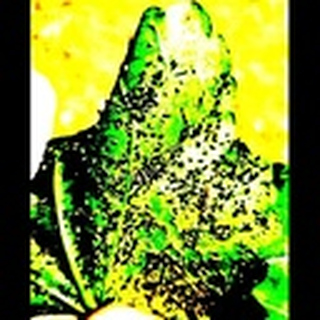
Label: cotton_aphids